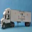
Label: truck